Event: Nepal Earthquake
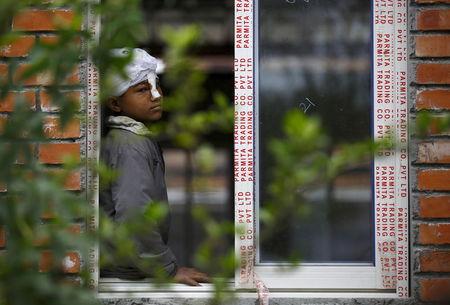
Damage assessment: no_damage